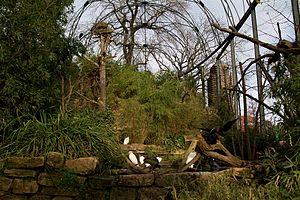
Le zoo de Leipzig est un parc zoologique allemand situé en Saxe, à Leipzig. Ouvert le 9 juin 1878, ce qui en fait un des plus vieux d'Europe, il s'étend sur 26 hectares. Il héberge une importante collection de lions et de tigres. Il est divisé en zones thématiques : Gondwanaland, Afrique, Asie, Pongoland, Günter Garten et Amérique du Sud.